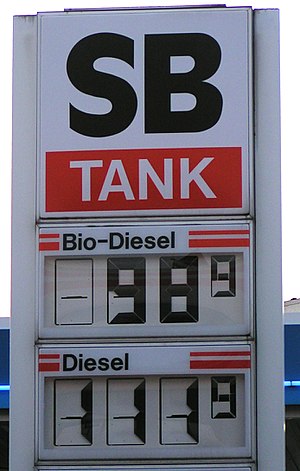
Biodiesel
I nogle lande er biodiesel billigere end konventionel diesel
Biodiesel referer til planteolie- eller dyrefedt baseret dieselbrændstof, der består af lange alkyl estre. Det fremstilles typisk ved en reaktion mellem lipider med en alkohol under tilstedeværelse af en katalysator, hvorved der dannes fedtsyre methyl ester.